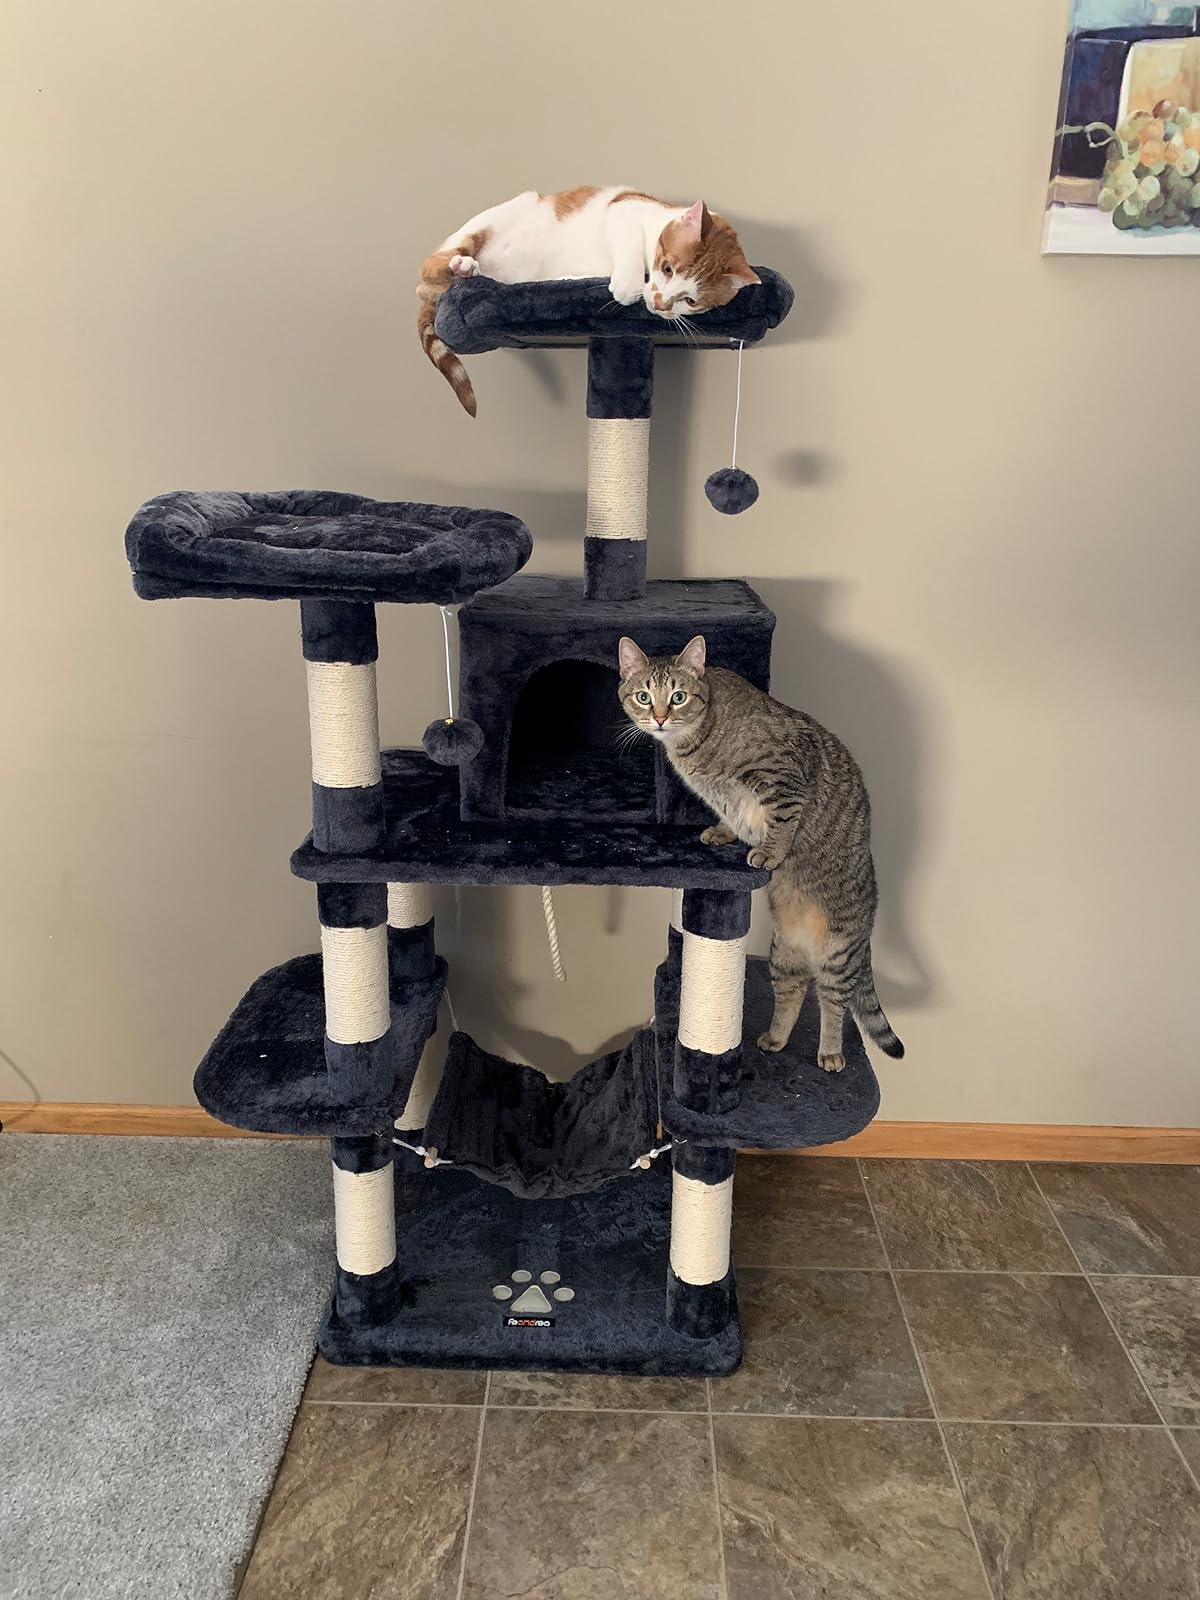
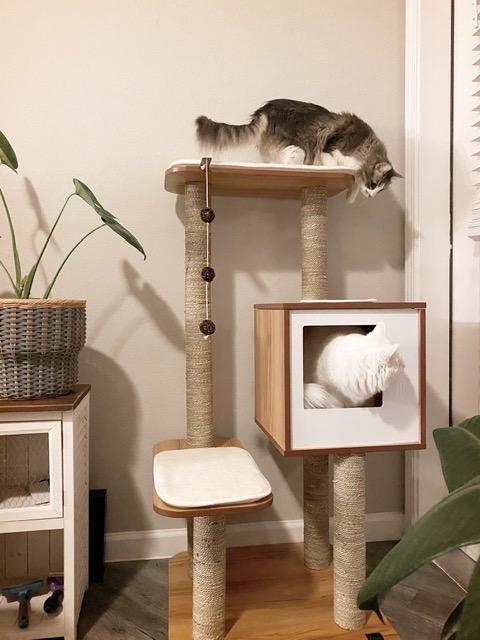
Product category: items_cat tree
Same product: no